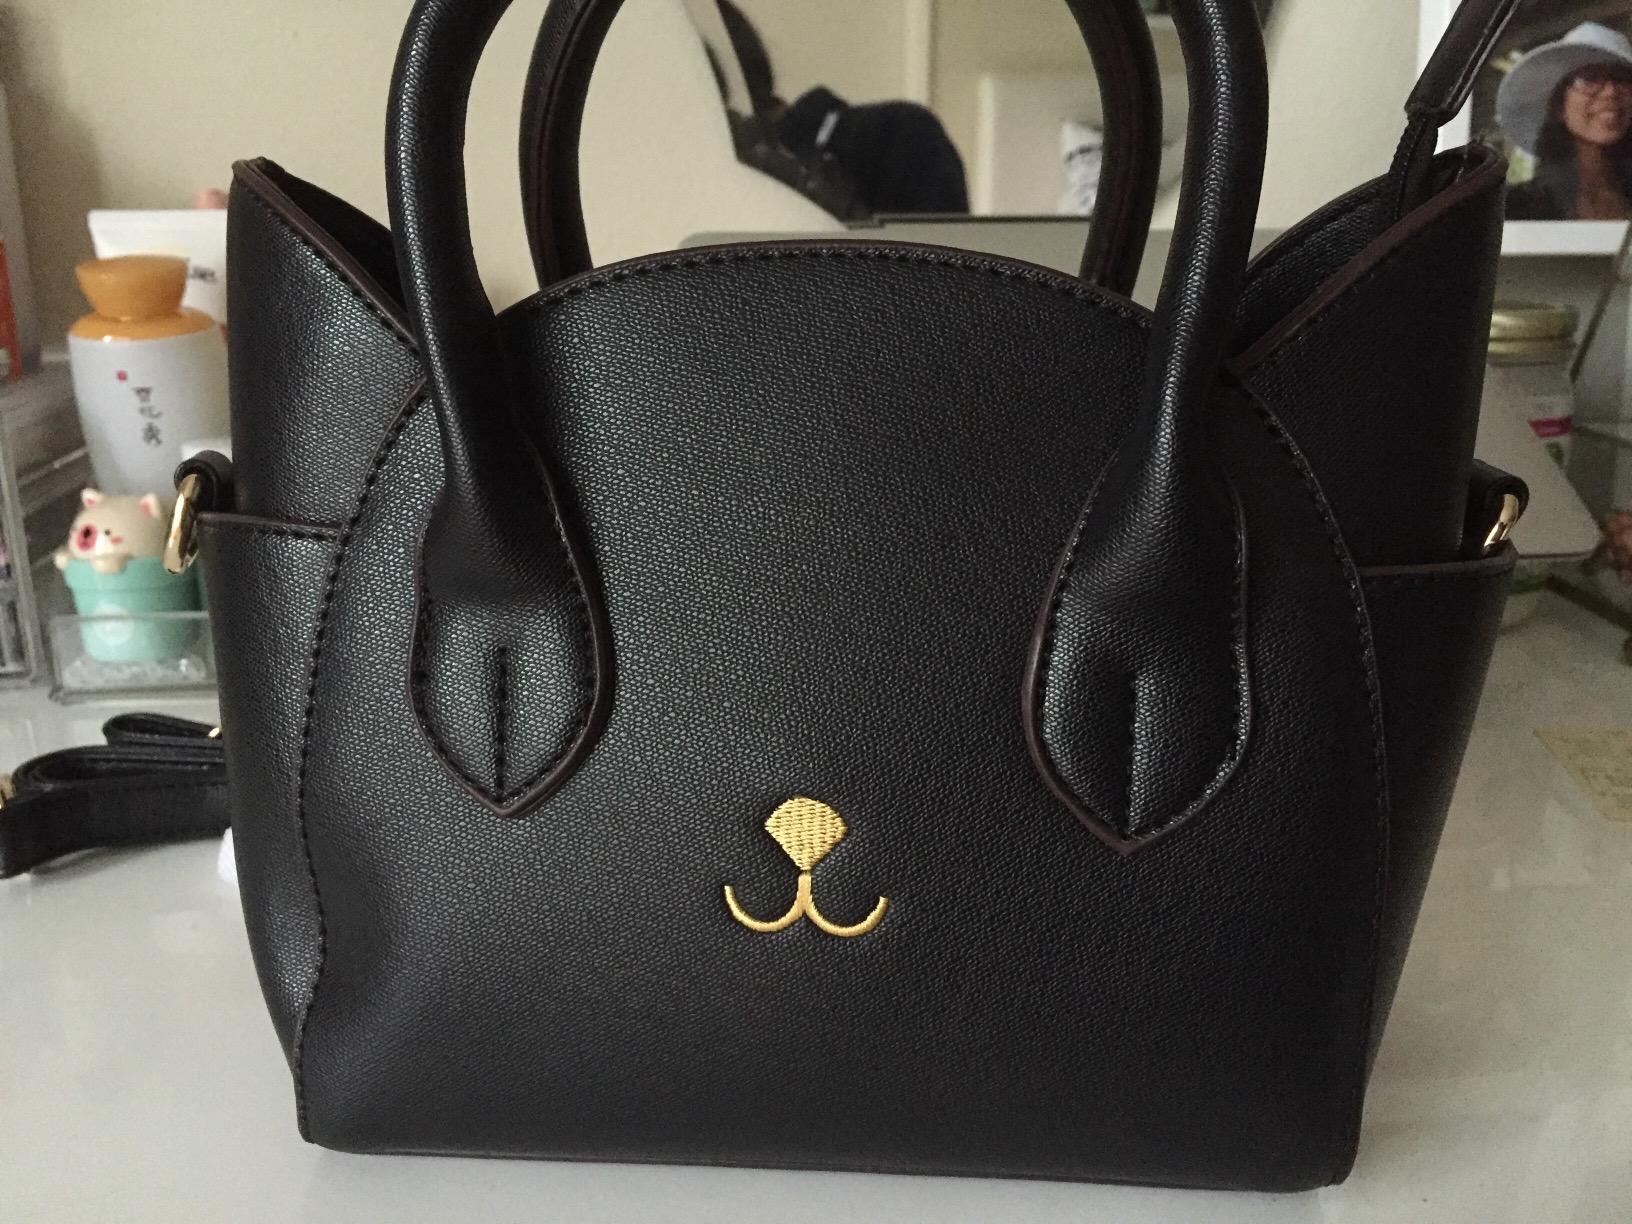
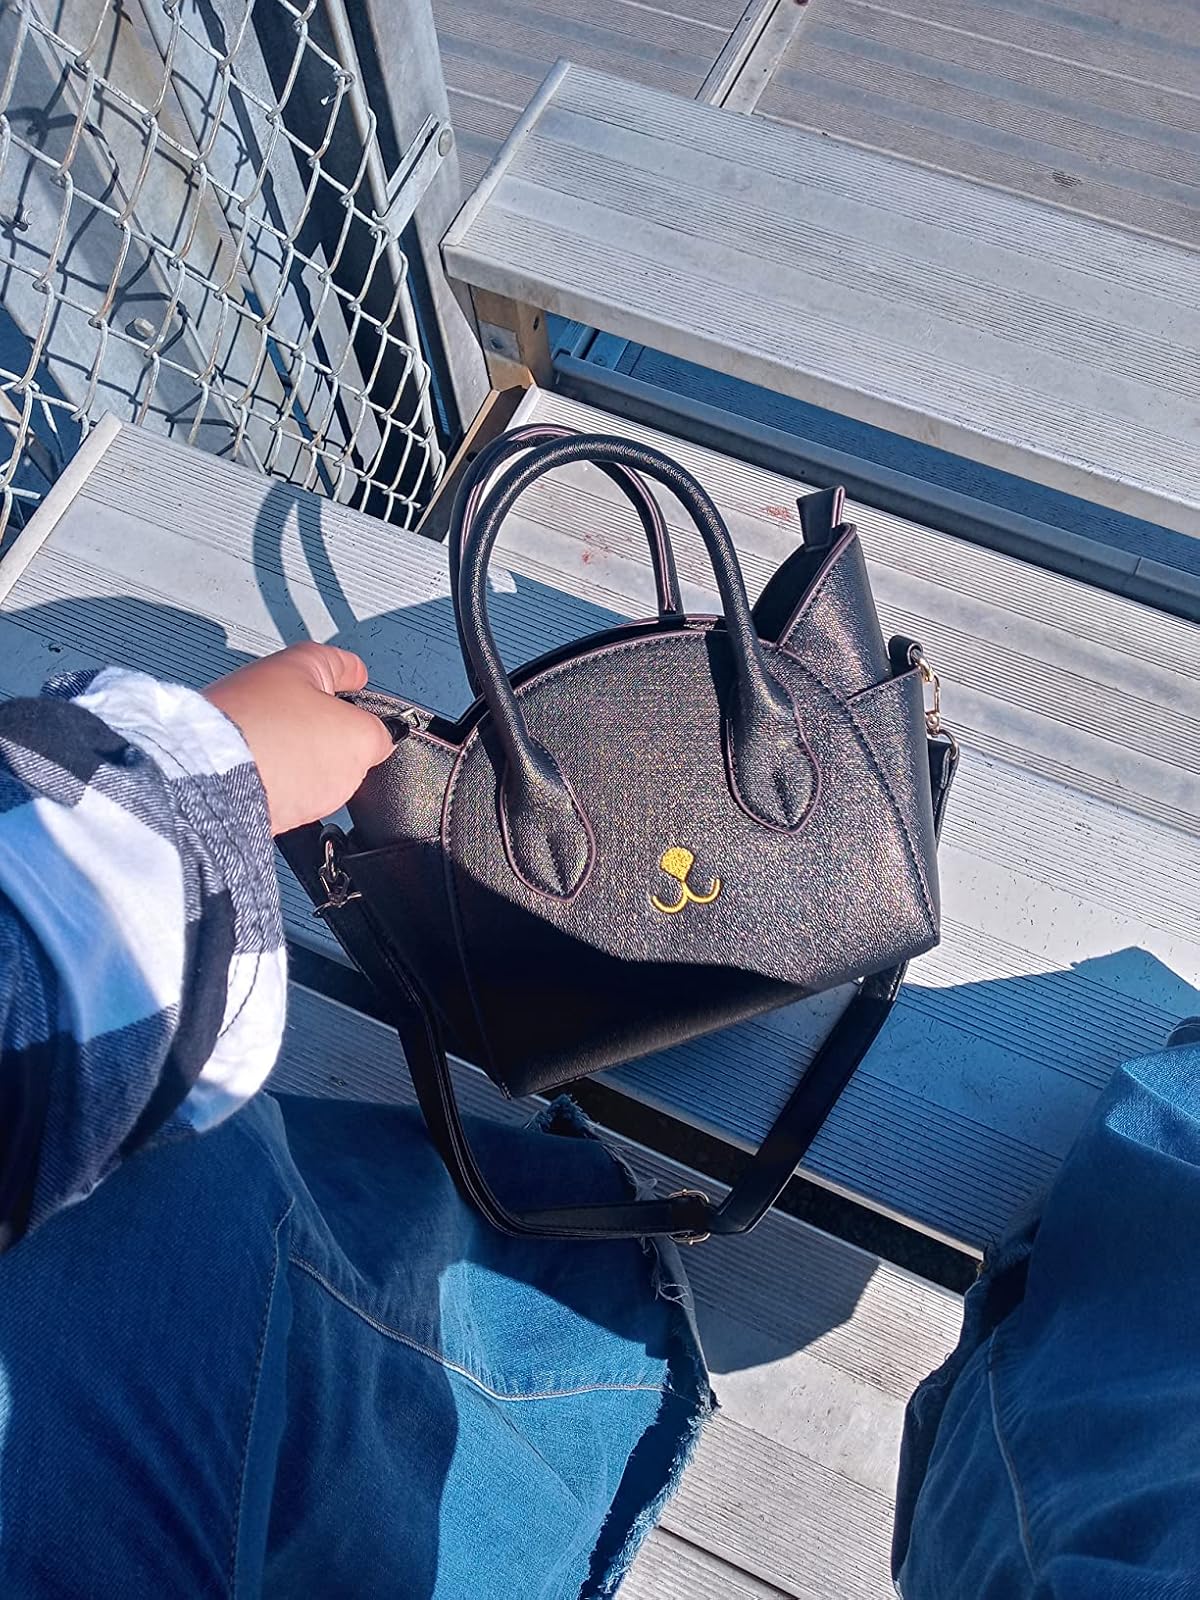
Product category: accessories_handbag
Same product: yes